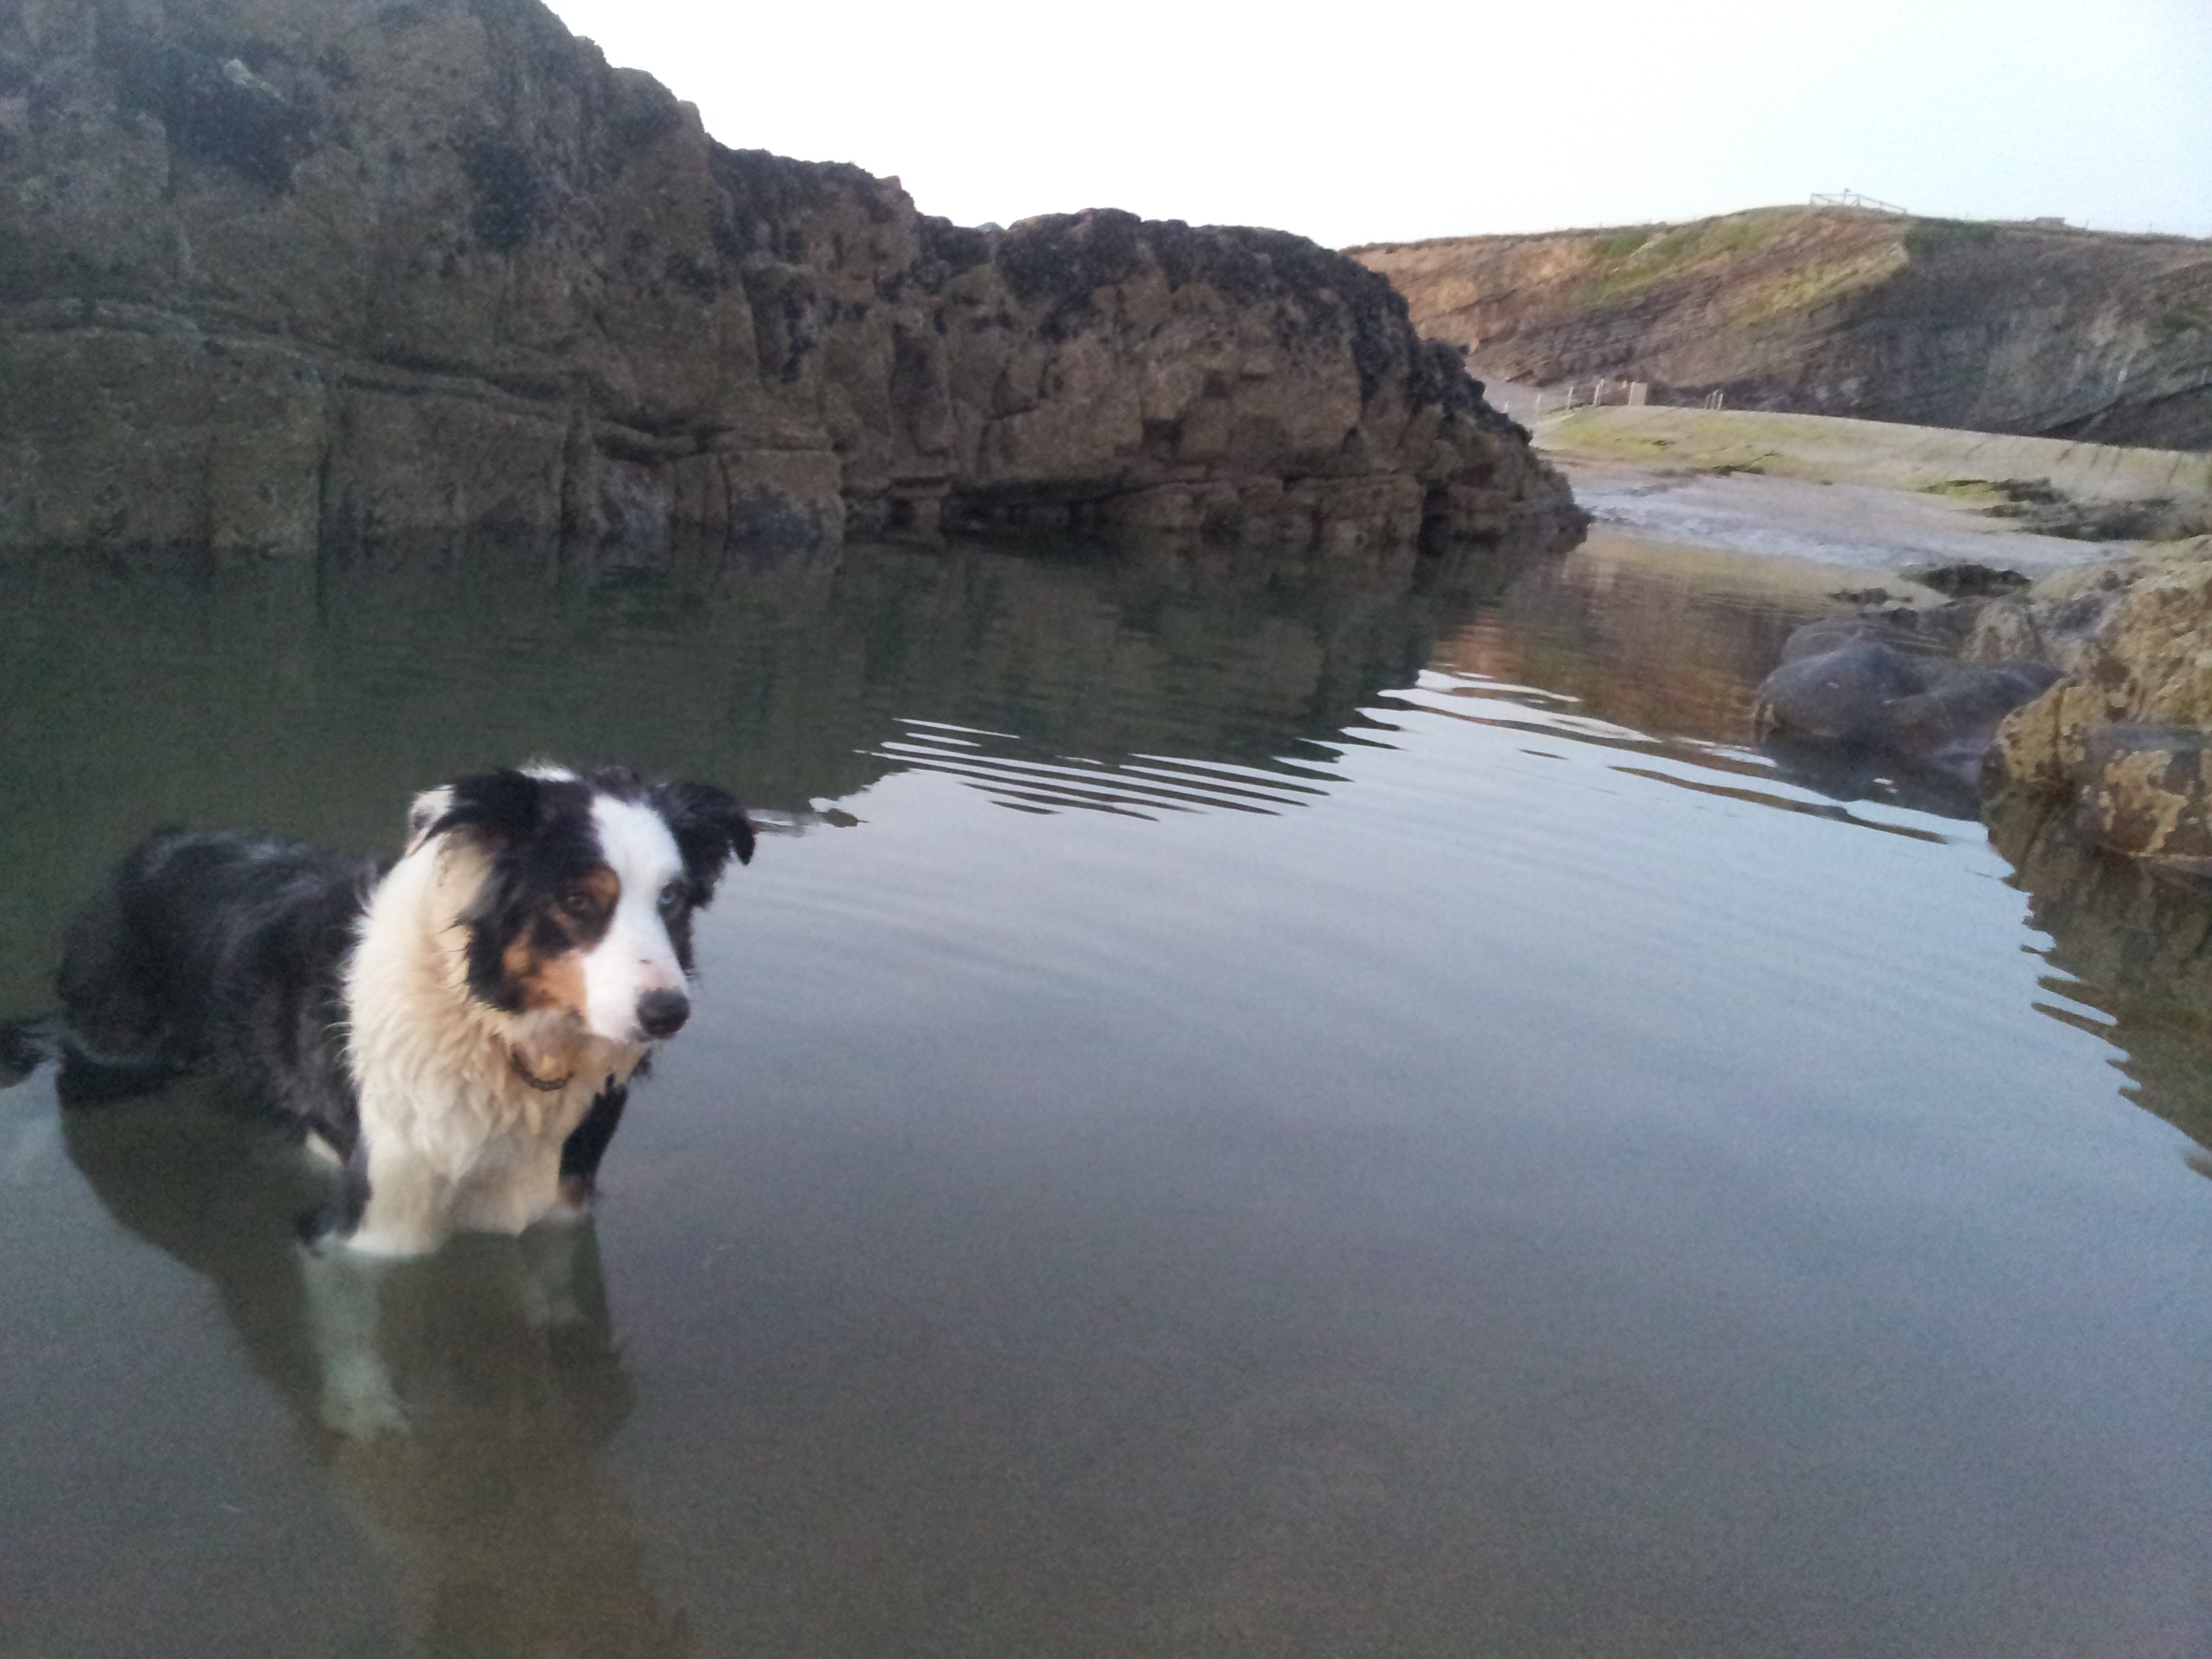
dog, mammal, rockpool, sheepdog, dog like mammal, tommy's pit